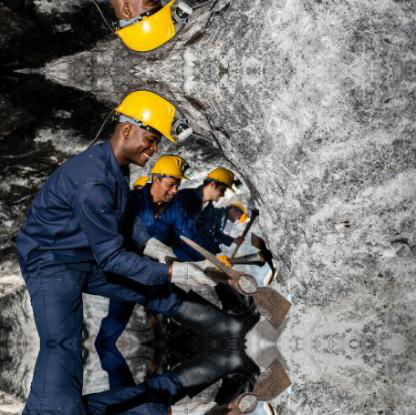
Objects in the image:
label: helmet
label: helmet
label: helmet
label: helmet
label: helmet
label: person
label: person
label: person
label: person
label: helmet
label: person
label: person
label: person
label: person